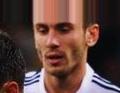
Age: 26